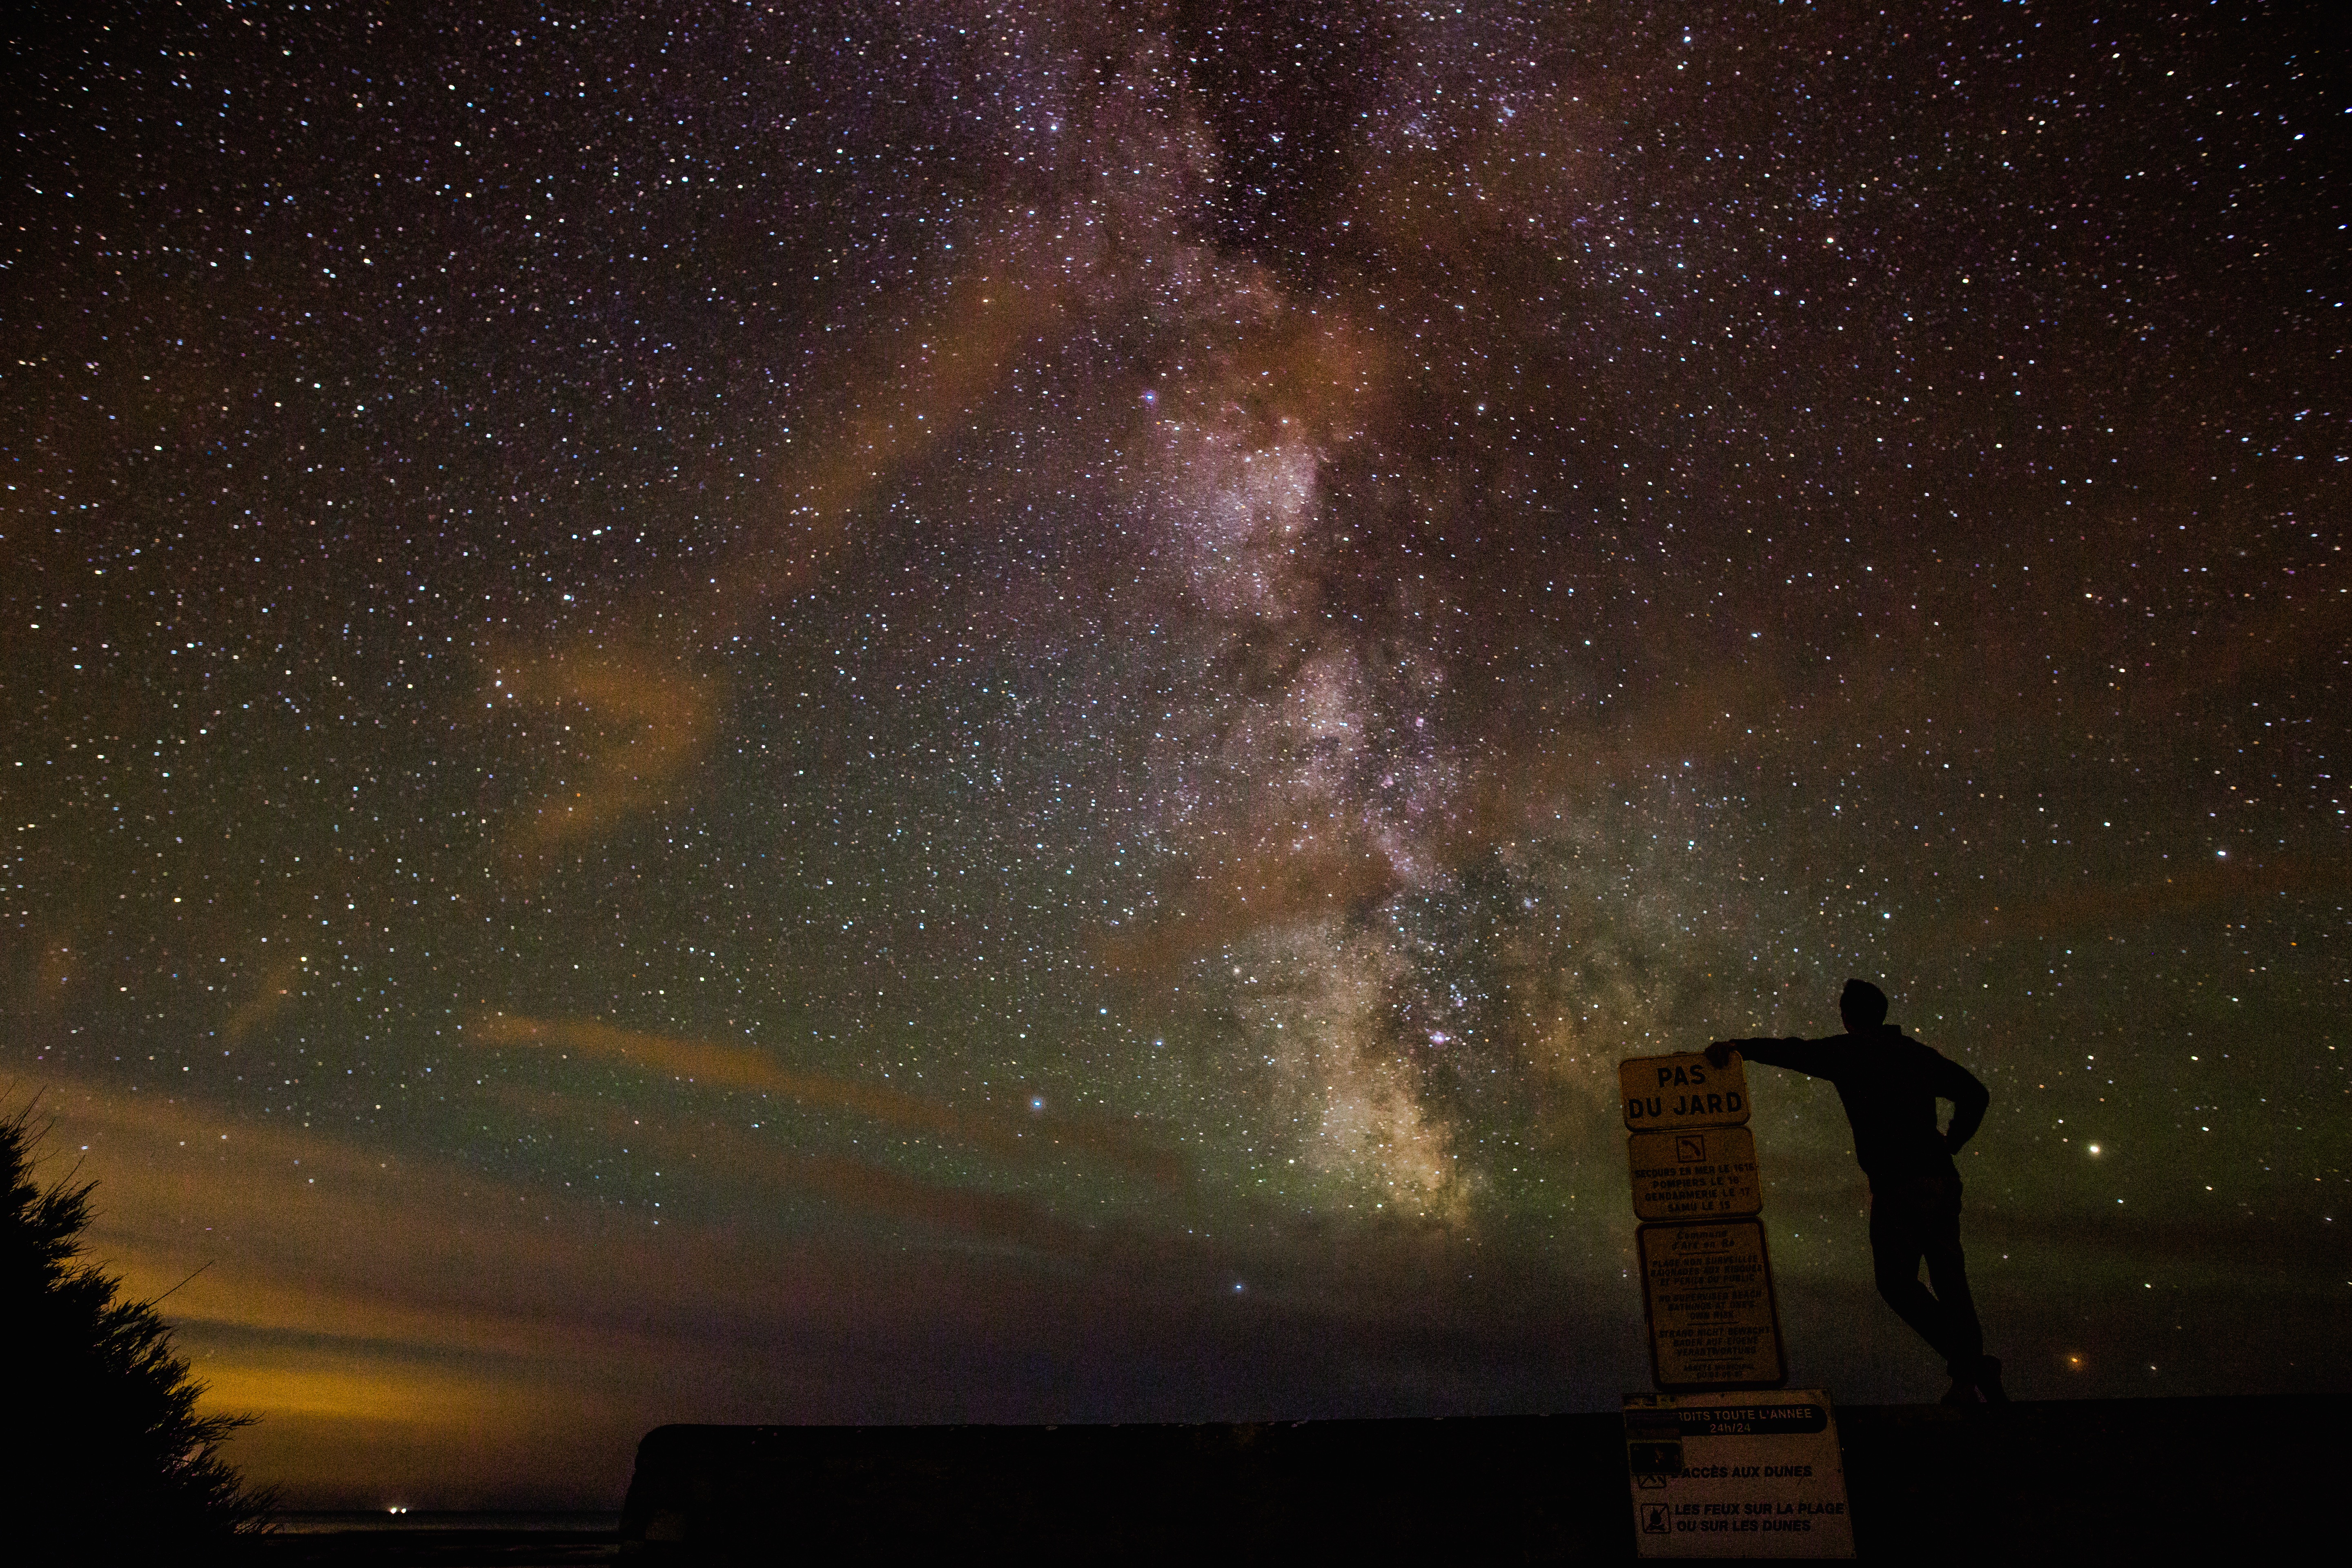
silhouette, sky, night, star, milky way, atmosphere, space, darkness, galaxy, outer space, astronomy, midnight, astronomical object, spiral galaxy